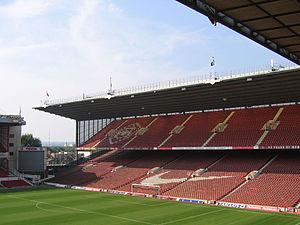
Arsenal Football Club est un club de football anglais fondé le 1ᵉʳ décembre 1886 à Londres. Son siège est situé dans le borough londonien d'Islington.
Arsenal Stadium, souvent appelé Highbury, était le stade de l'Arsenal Football Club, localisé à Londres. Les Gunners ont joué à Highbury de 1913 à 2006. Ils changent ensuite pour un stade de plus grande capacité, l'Emirates Stadium. Un ensemble immobilier, Highbury Square, appartenant au club a été construit sur le site après la démolition du stade.